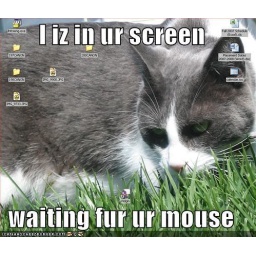
i iz in ur screen cat